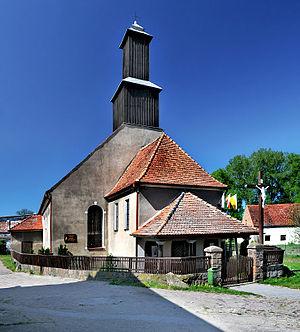
Smardzewo est un village polonais de la gmina de Szczaniec dans la powiat de Świebodzin de la voïvodie de Lubusz dans l'ouest de la Pologne.